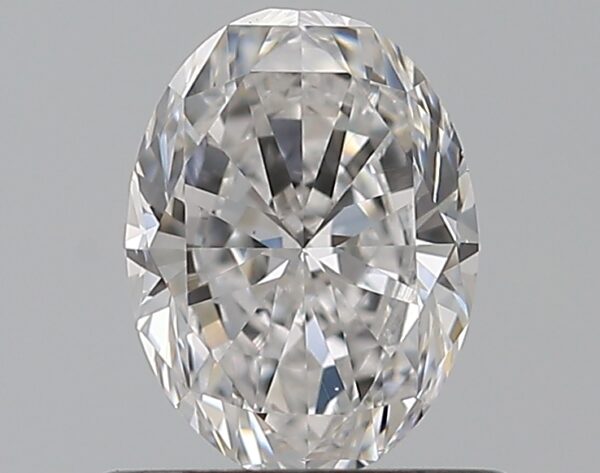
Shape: oval
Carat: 0.7
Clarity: VS1
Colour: D
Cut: FG
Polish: EX
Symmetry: VG
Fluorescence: N
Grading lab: GIA
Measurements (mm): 6.45 x 4.81 x 3.11